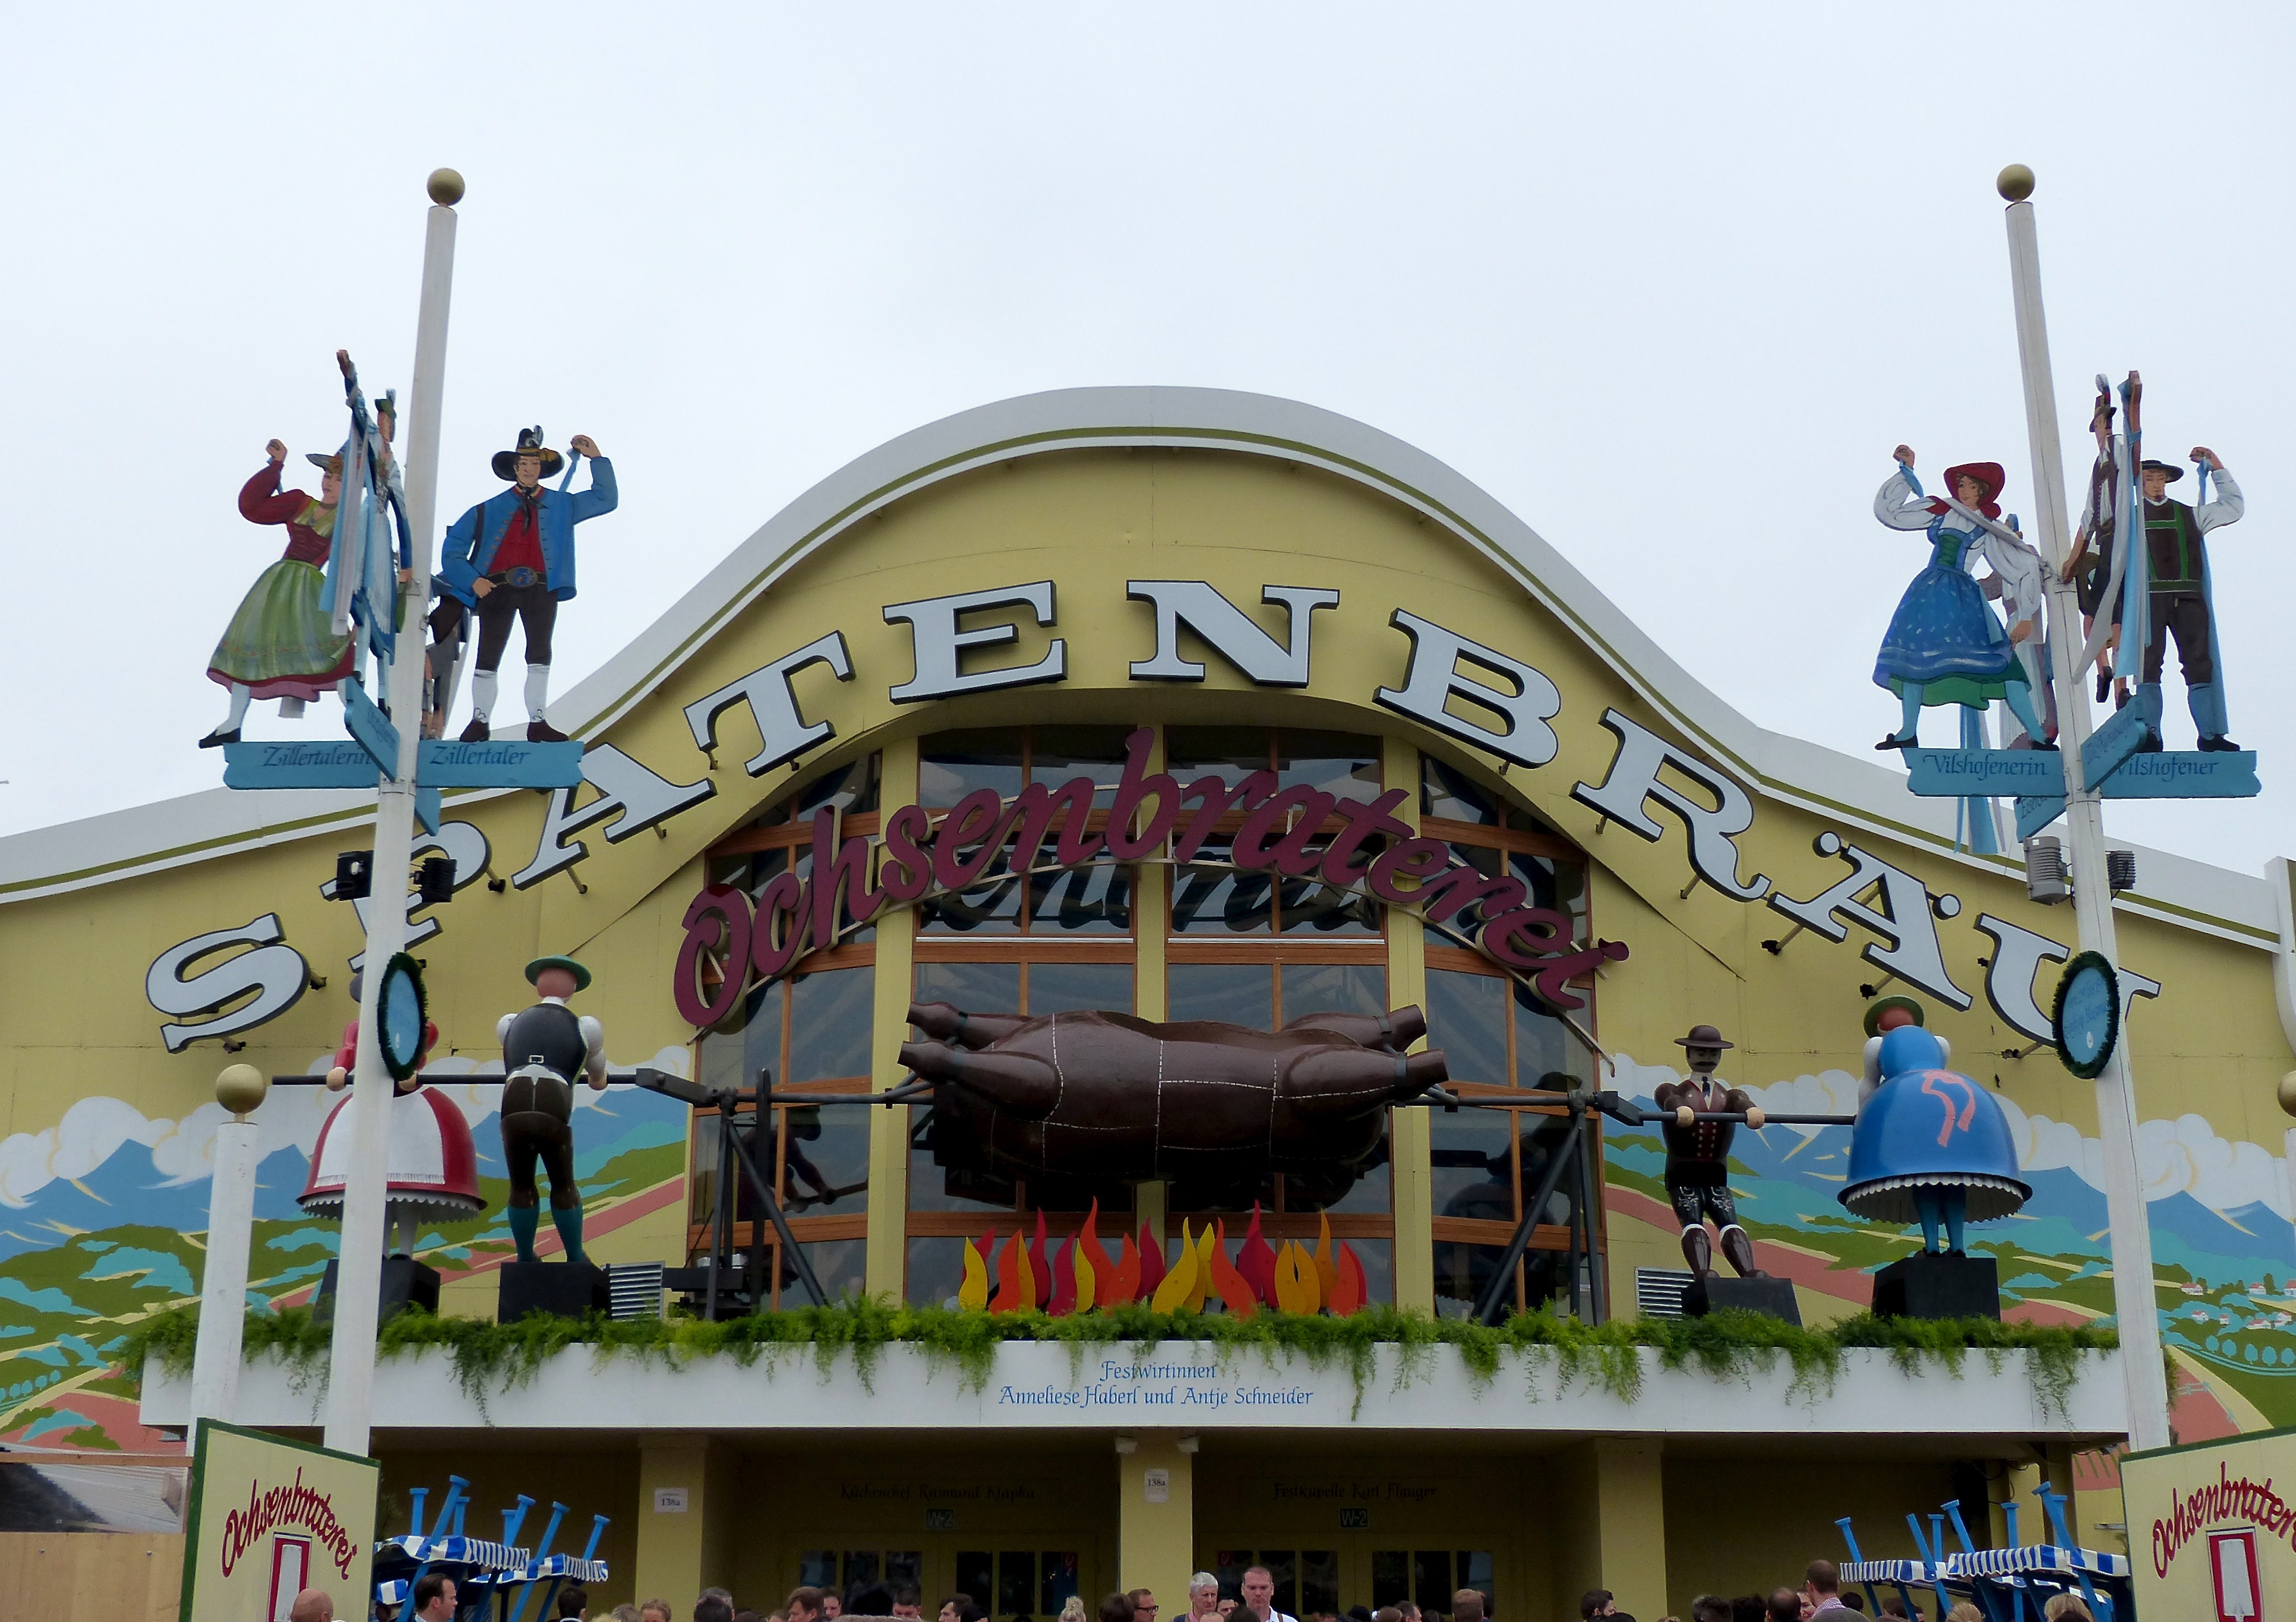
travel, recreation, europe, amusement park, park, tent, beer, festival, resort, germany, bavaria, water park, fair, munich, oktoberfest, amusement ride, outdoor recreation, nonbuilding structure, walt disney world